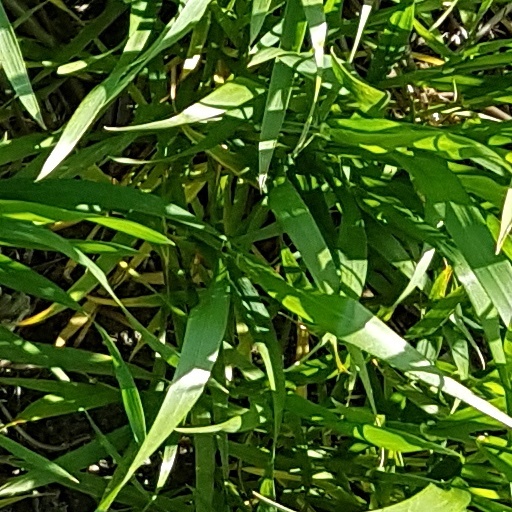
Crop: wheat